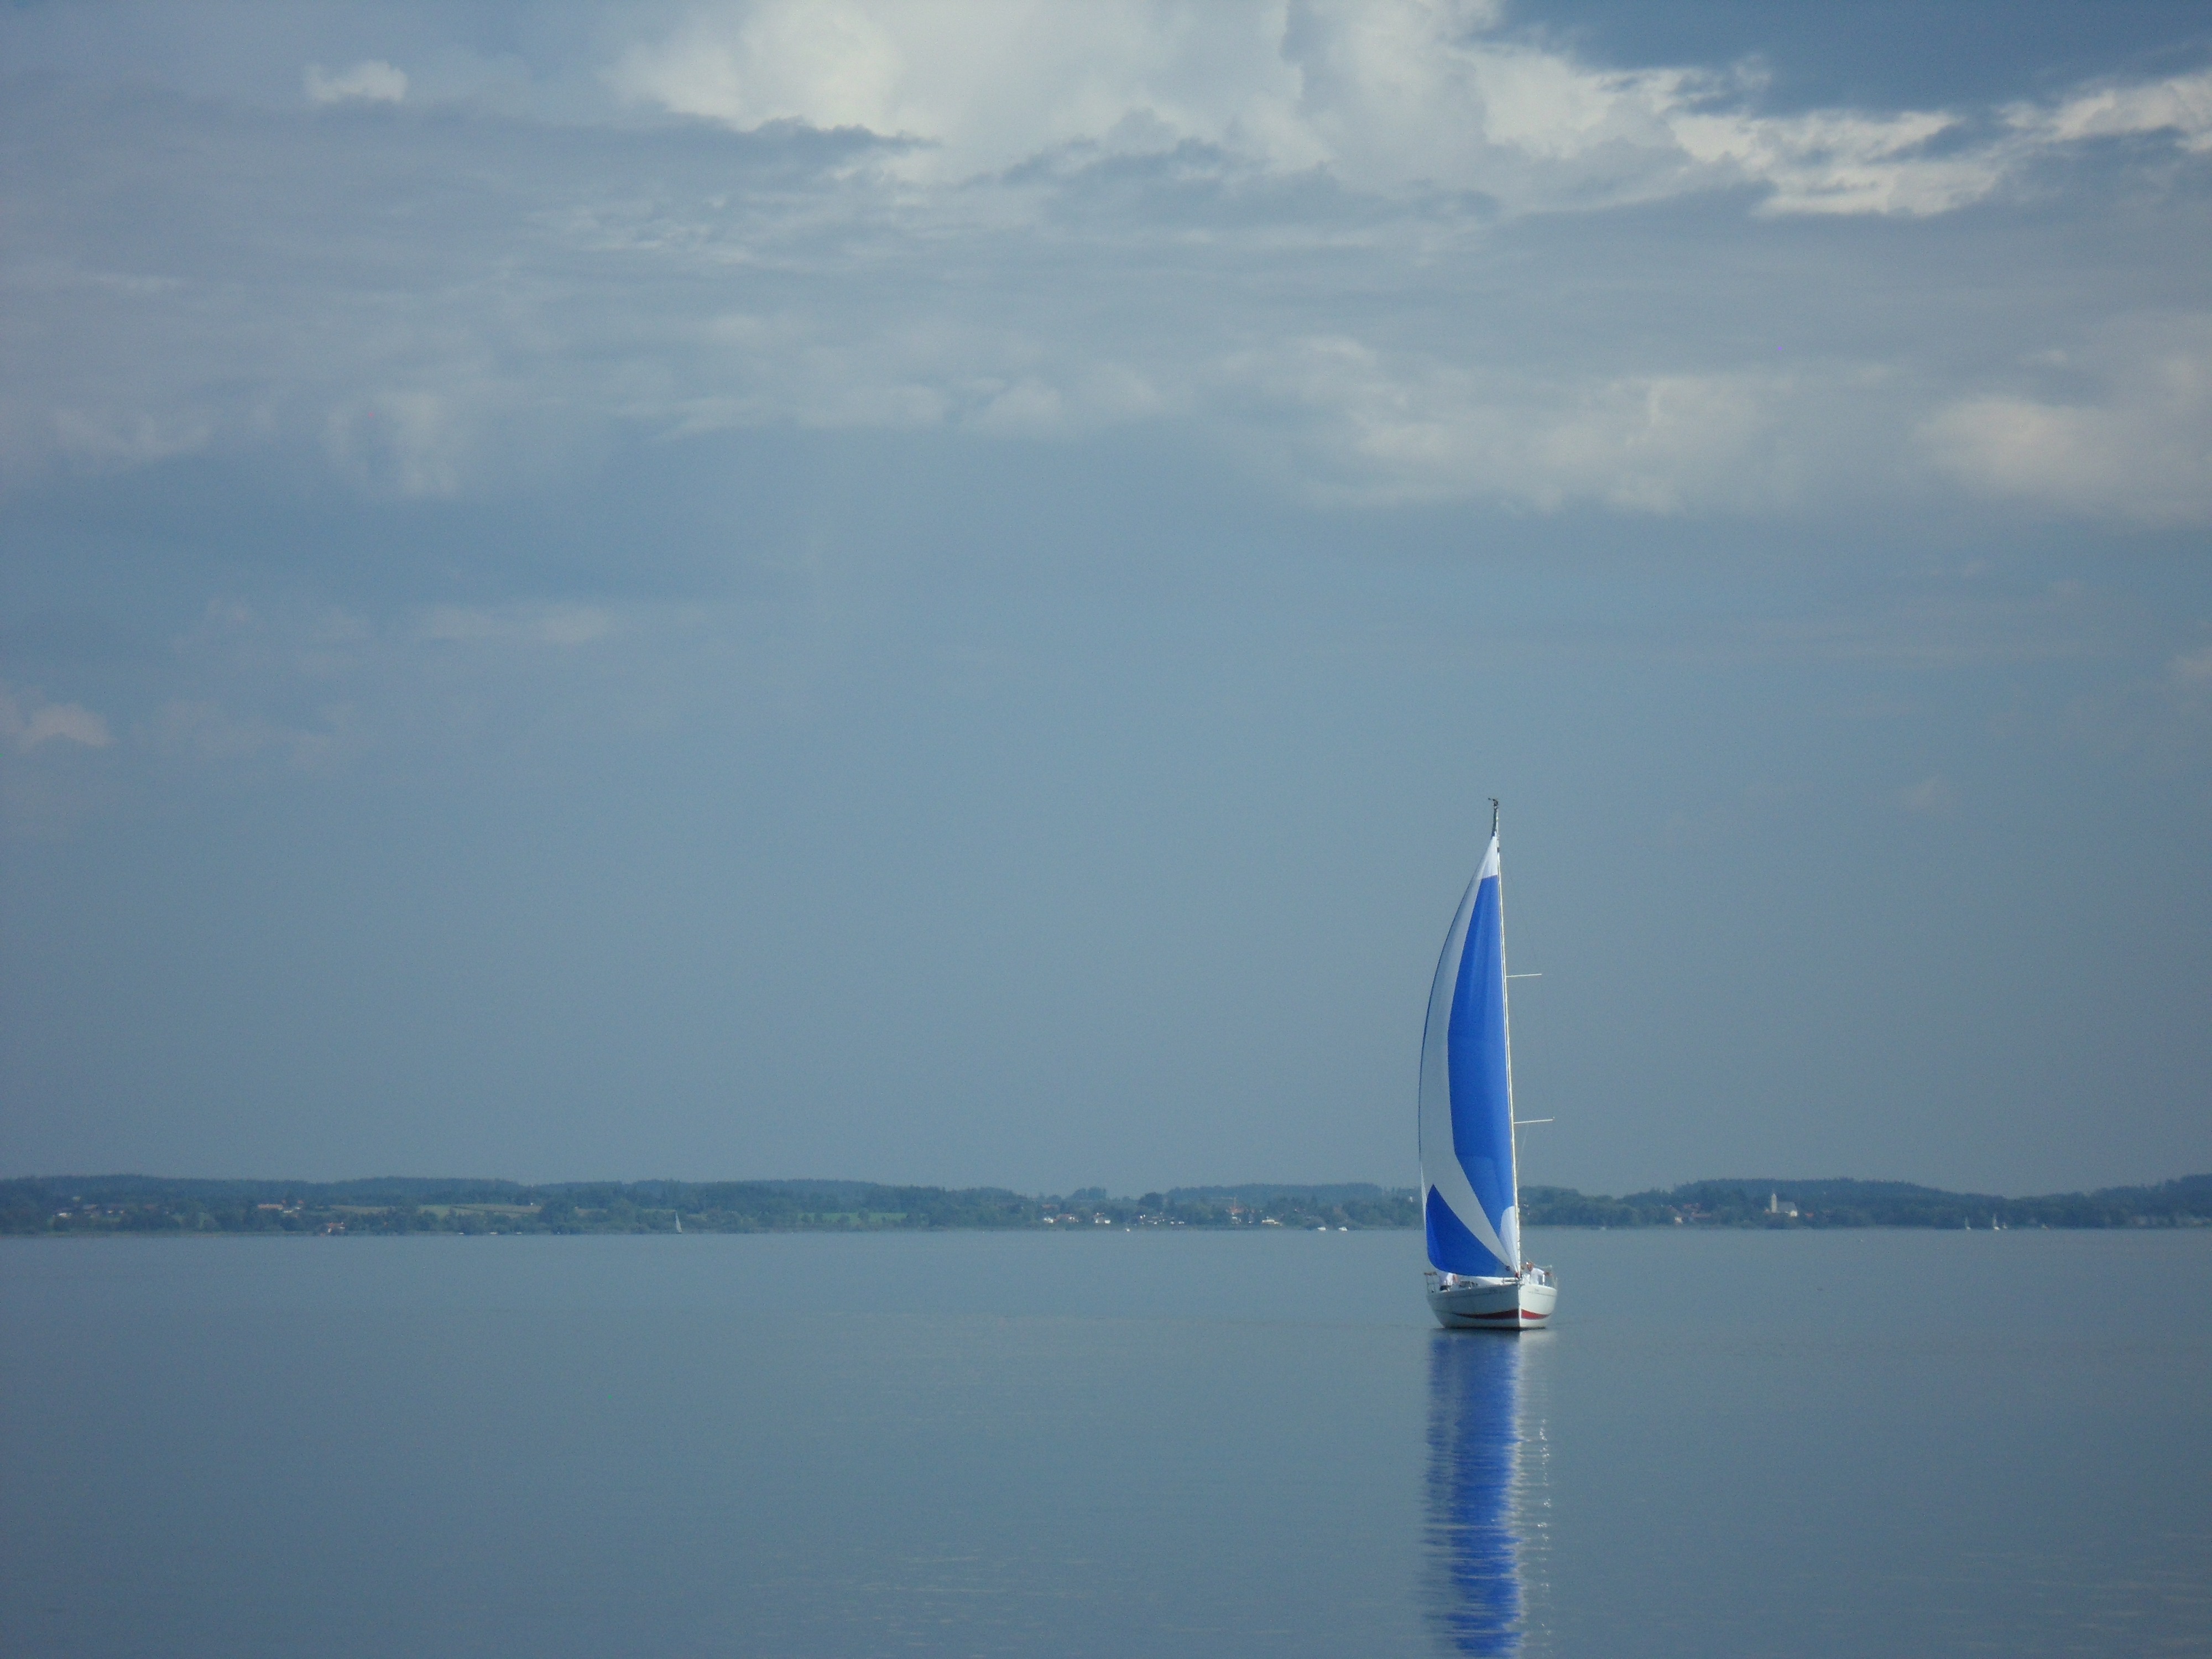
sea, water, ocean, horizon, cloud, sky, boat, wave, lake, wind, reflection, vehicle, mast, bay, blue, lonely, sailboat, sail, wide, mood, sailing boat, chiemsee, atmospheric phenomenon, atmosphere of earth